Ashraf Hotak

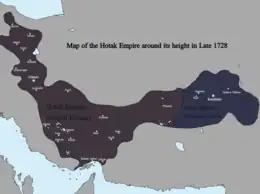
Map of the Hotaki Empire during Shah Ashraf's reign

Ultimately, the royal Persian army of Shah Tahmasp II (one of the Shah Sultan Husayn's sons) under the leadership of Nader decisively defeated Ashraf's forces at the Battle of Damghan in October 1729 again at Murche-Khort the next year, causing the collapse of the Afghan army. Ashraf was killed on the way back to Kandahar, possibly on the orders of his cousin Hussain Hotak.